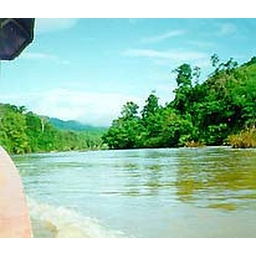
Taking the private long tail boat through the mountain canyons on the Kok River near Chiang Rai Thailand